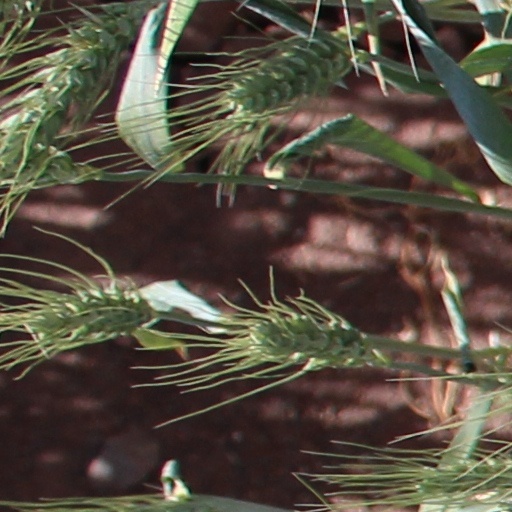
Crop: wheat